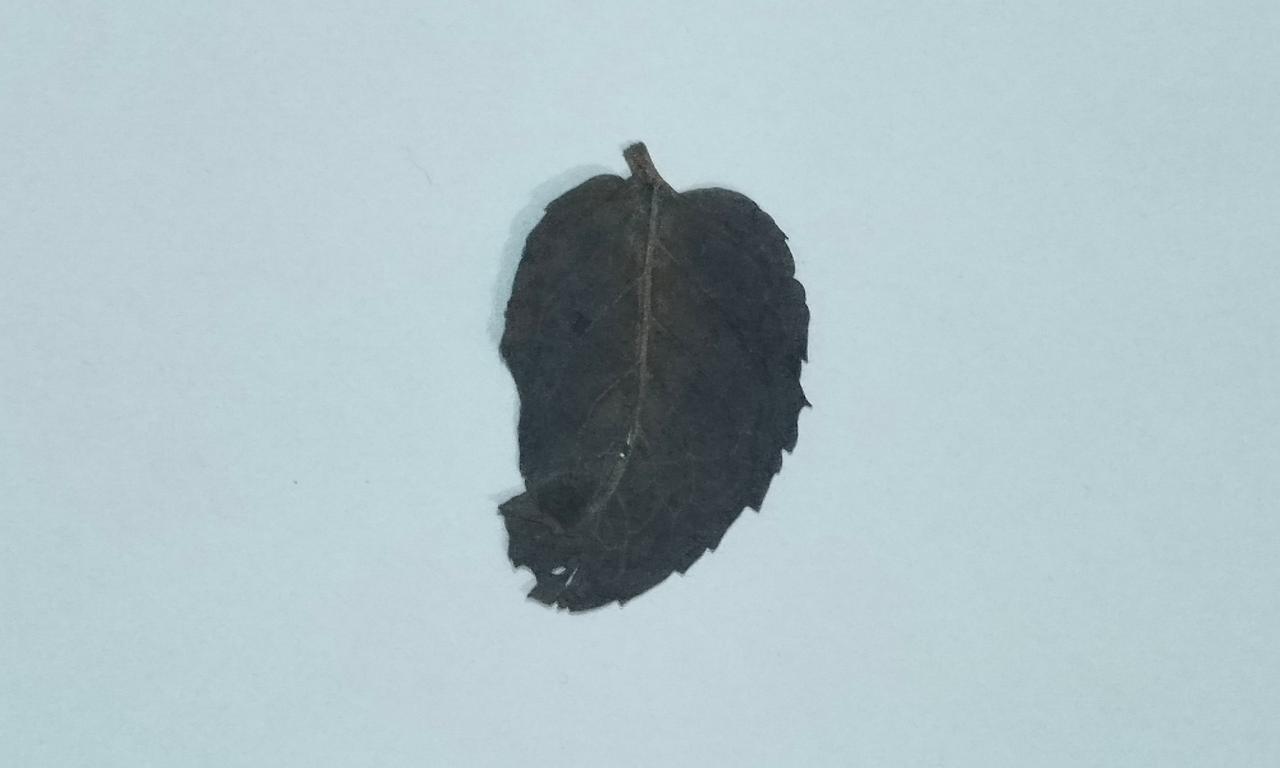
Label: Dried